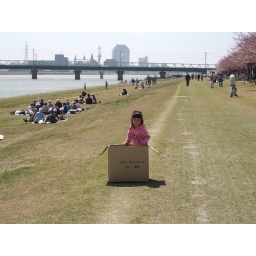
girl in a box